At the Hub

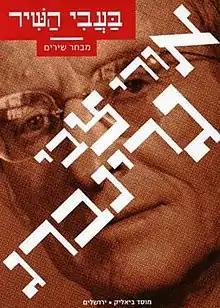
Book cover

At the Hub (tr. Ba-'avi ha-shir: Mivhar shirim) is a lengthy 2007 Hebrew political poem written by Uri Zvi Greenberg and edited by Dan Miron and Greenberg's widow . Its publishing was made possible with the help of the Menachem Begin Heritage Center, the Israeli Ministry of Education, the Israeli Ministry of Culture and Sport, the , and, the .